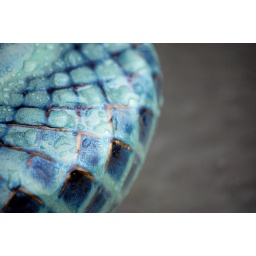
The oil lamp on the cafe table outside. There was a short break in the rain.